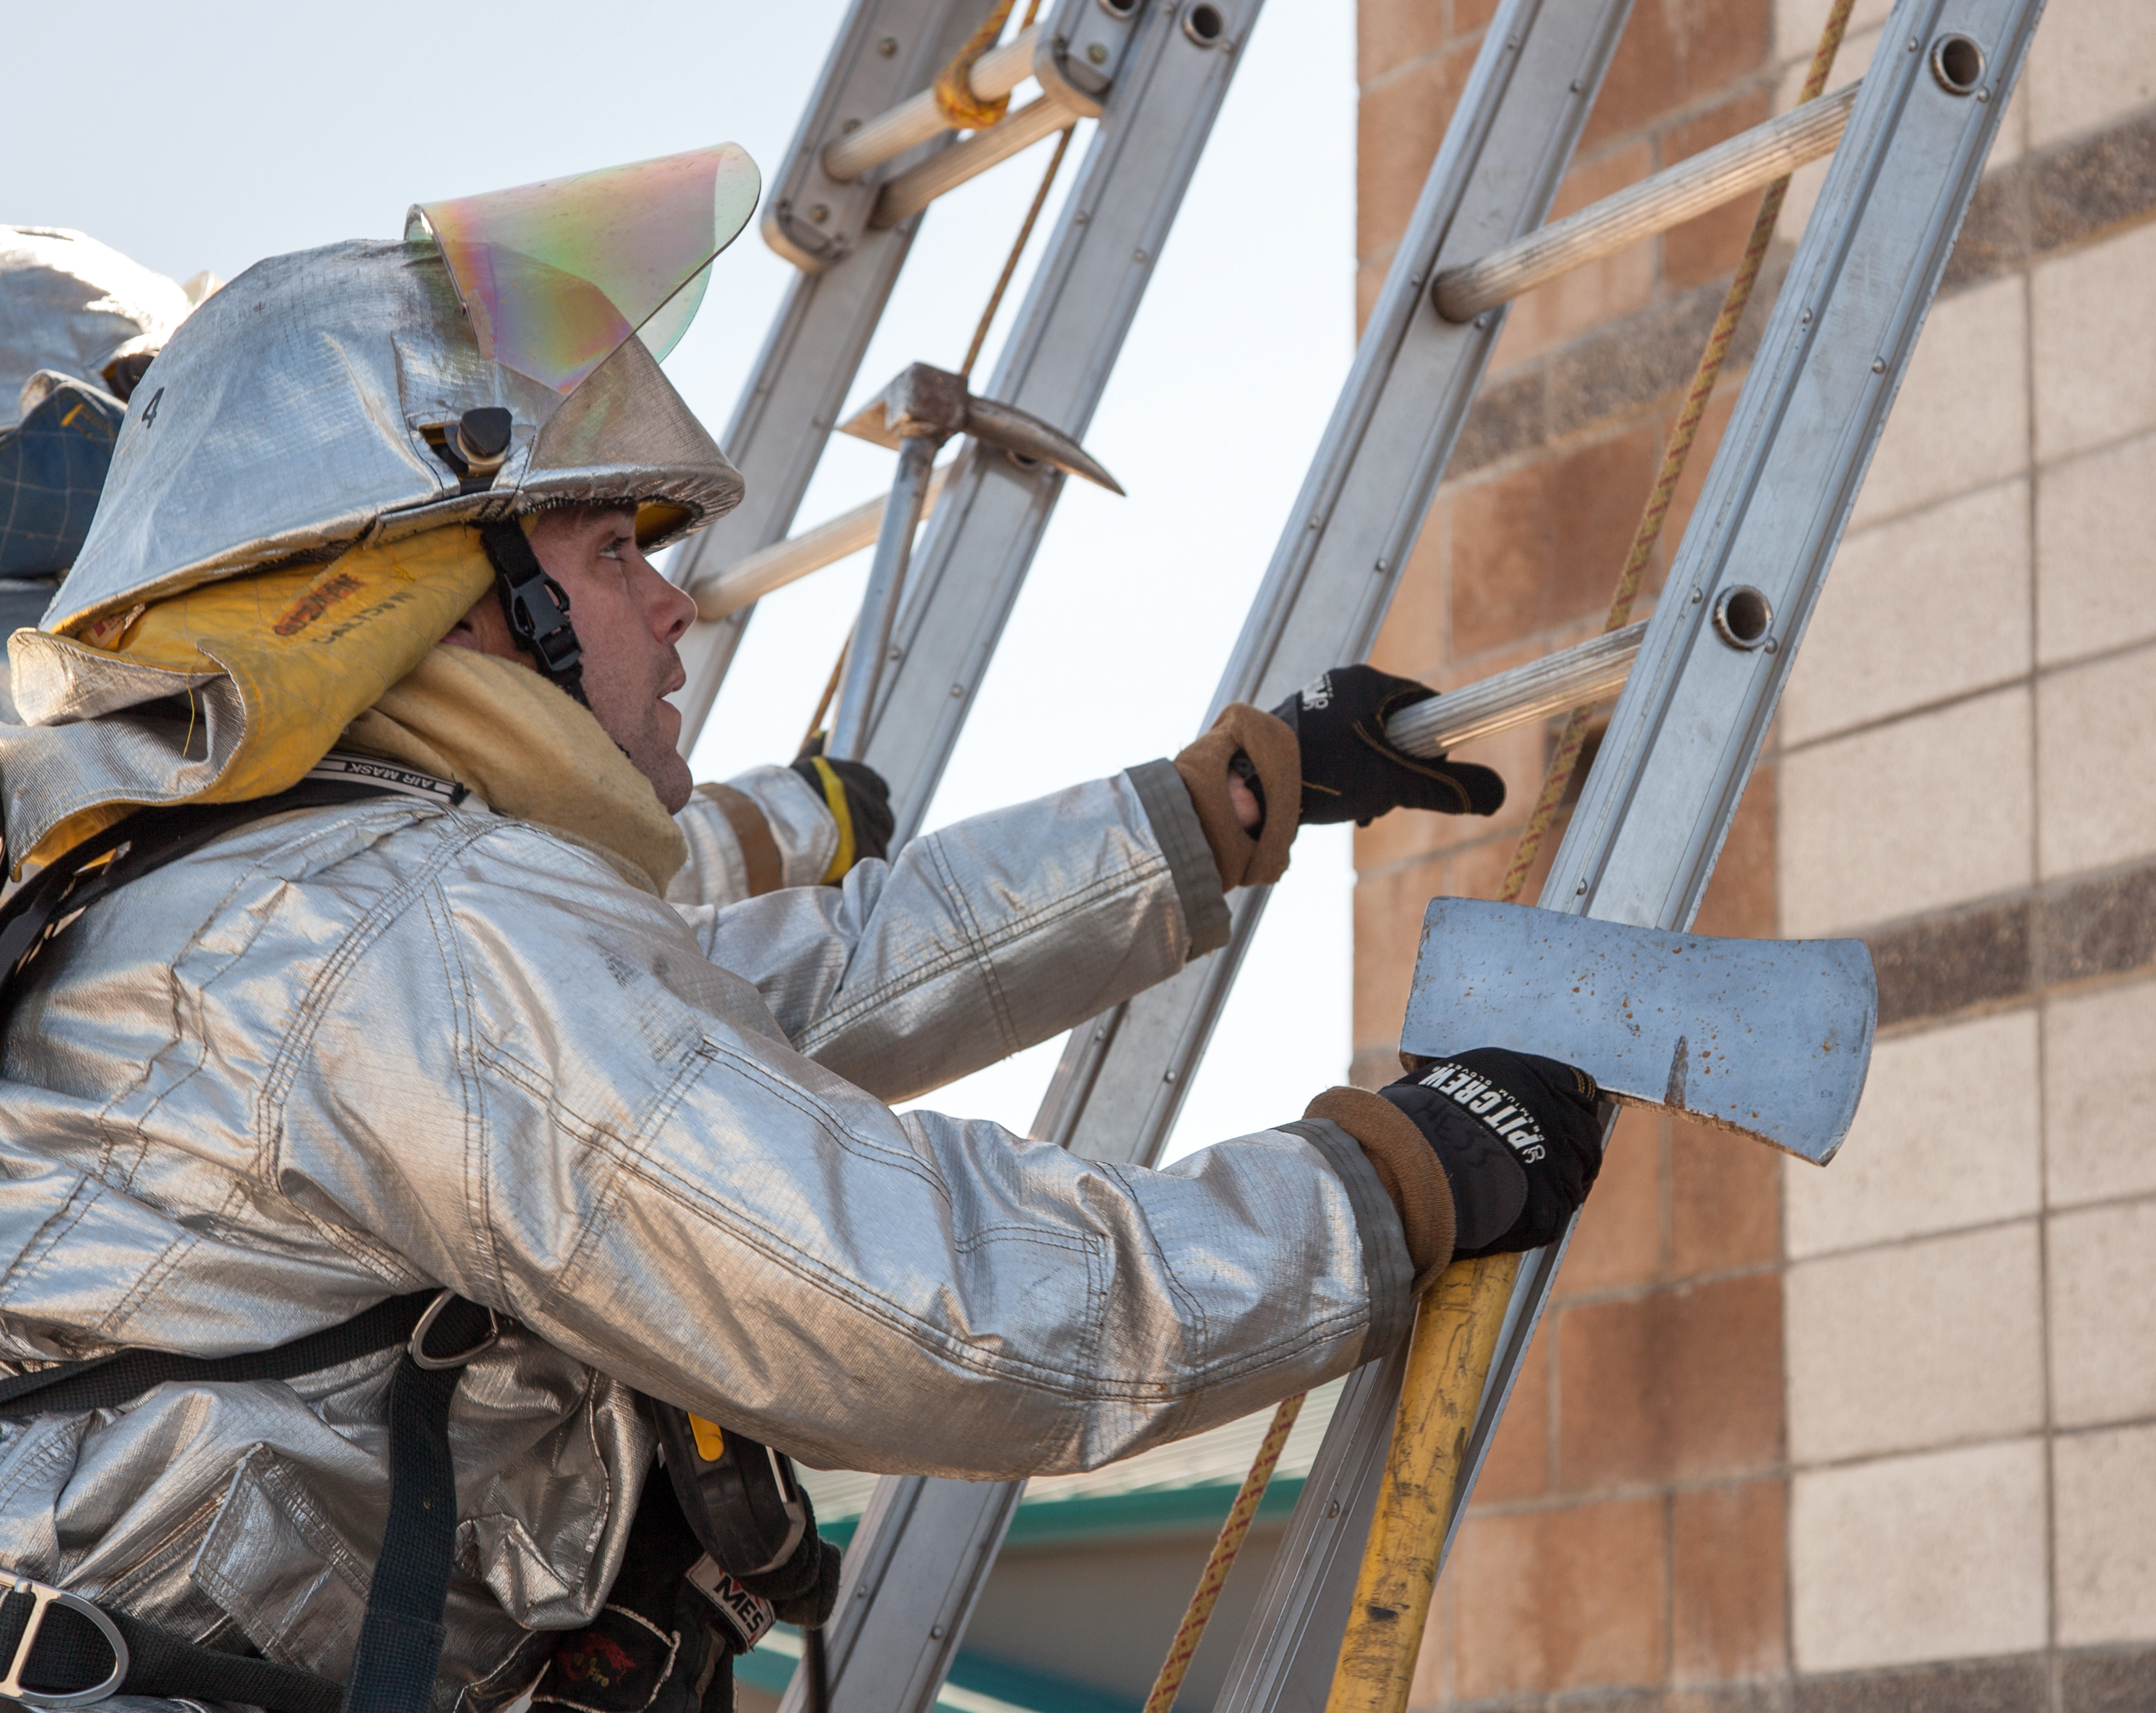
mast, training, hero, firefighter, yolocounty, dixon, firstresponder, yolo, construction worker